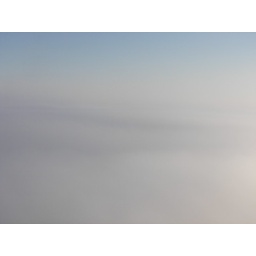
A foggy morning in New Orleans. These were taken from the roof of the building I use to work at.